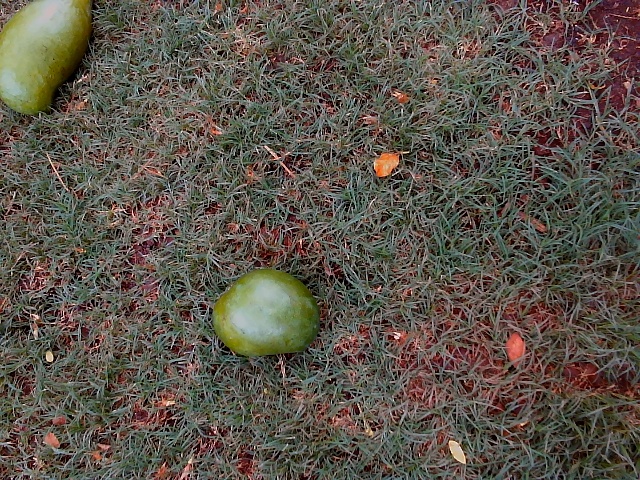
Label: Raw_Mango